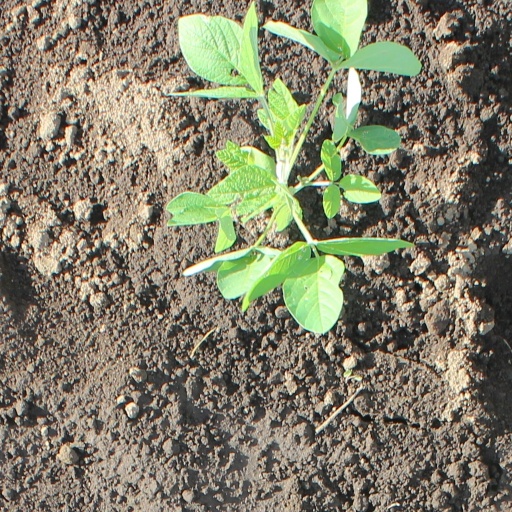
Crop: soybean